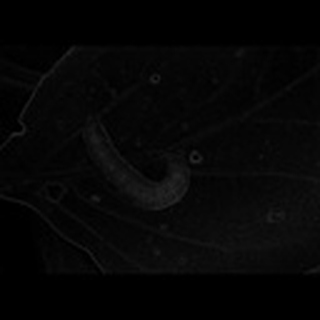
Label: cotton_army_worm